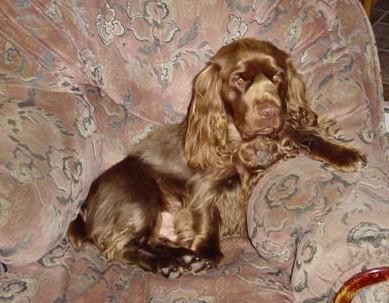
Sussex_spaniel